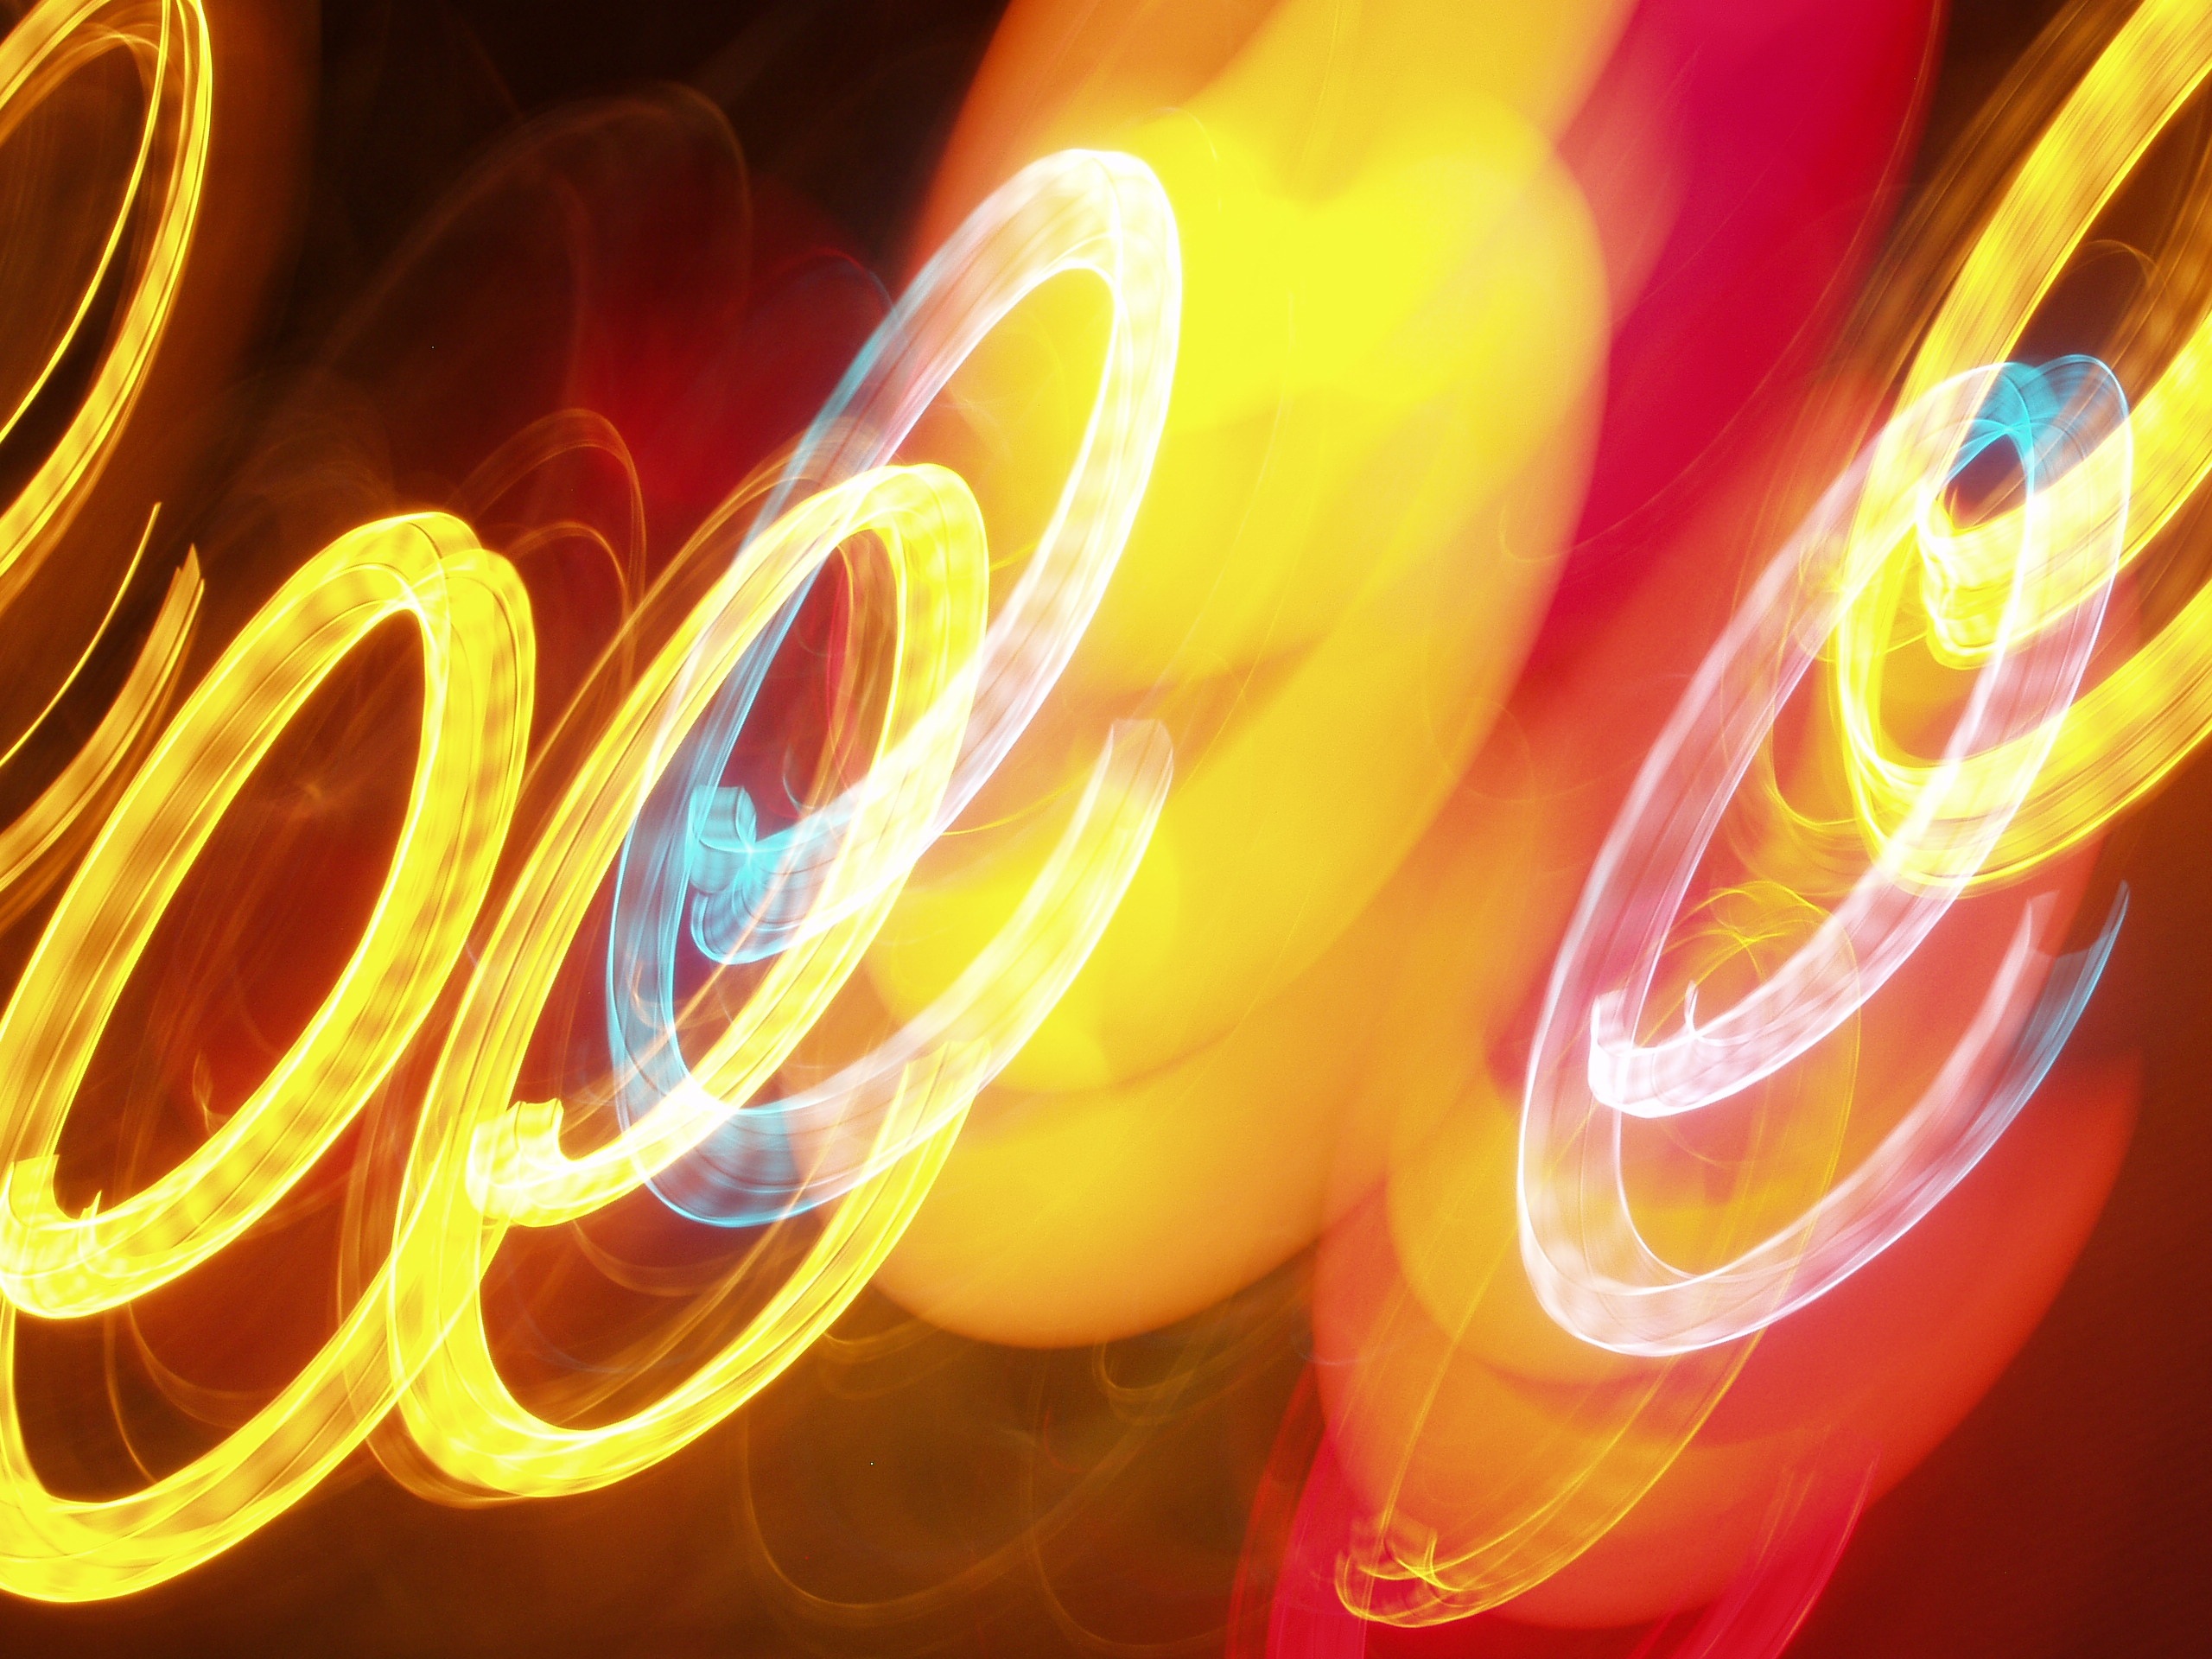
light, number, pattern, color, flame, yellow, lighting, circle, neon, background image, font, lights, background, mood, macro photography, poi